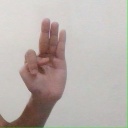
अक्षर: भ